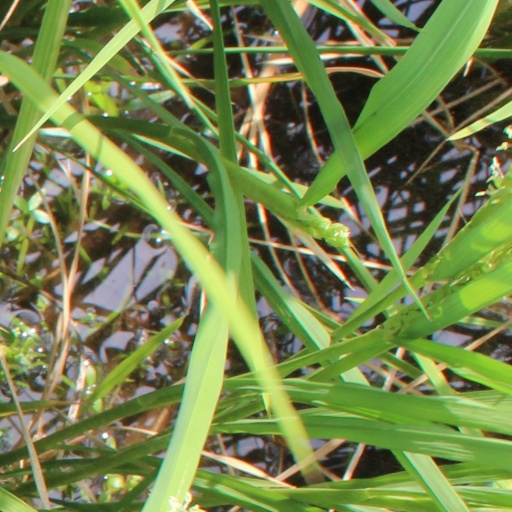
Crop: rice